1922 Notre Dame vs. Nebraska football game

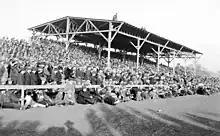
The north grandstand at Nebraska Field during the game

The final game at Nebraska Field was the highest-attended in its fourteen-year existence. The grandstands at the 15,000-seat venue were filled, with an estimated 1,000 additional fans lining fences or climbing atop the wooden awning. Trainer Jack Best, who had served the Nebraska program since its inception in 1890, was in ill health and delivered an emotional pregame speech to the team.